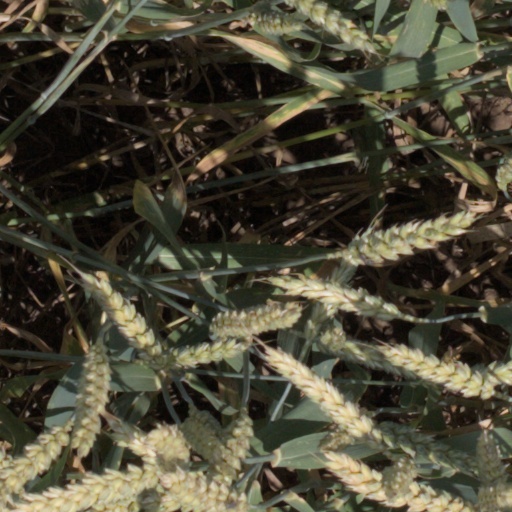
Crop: wheat